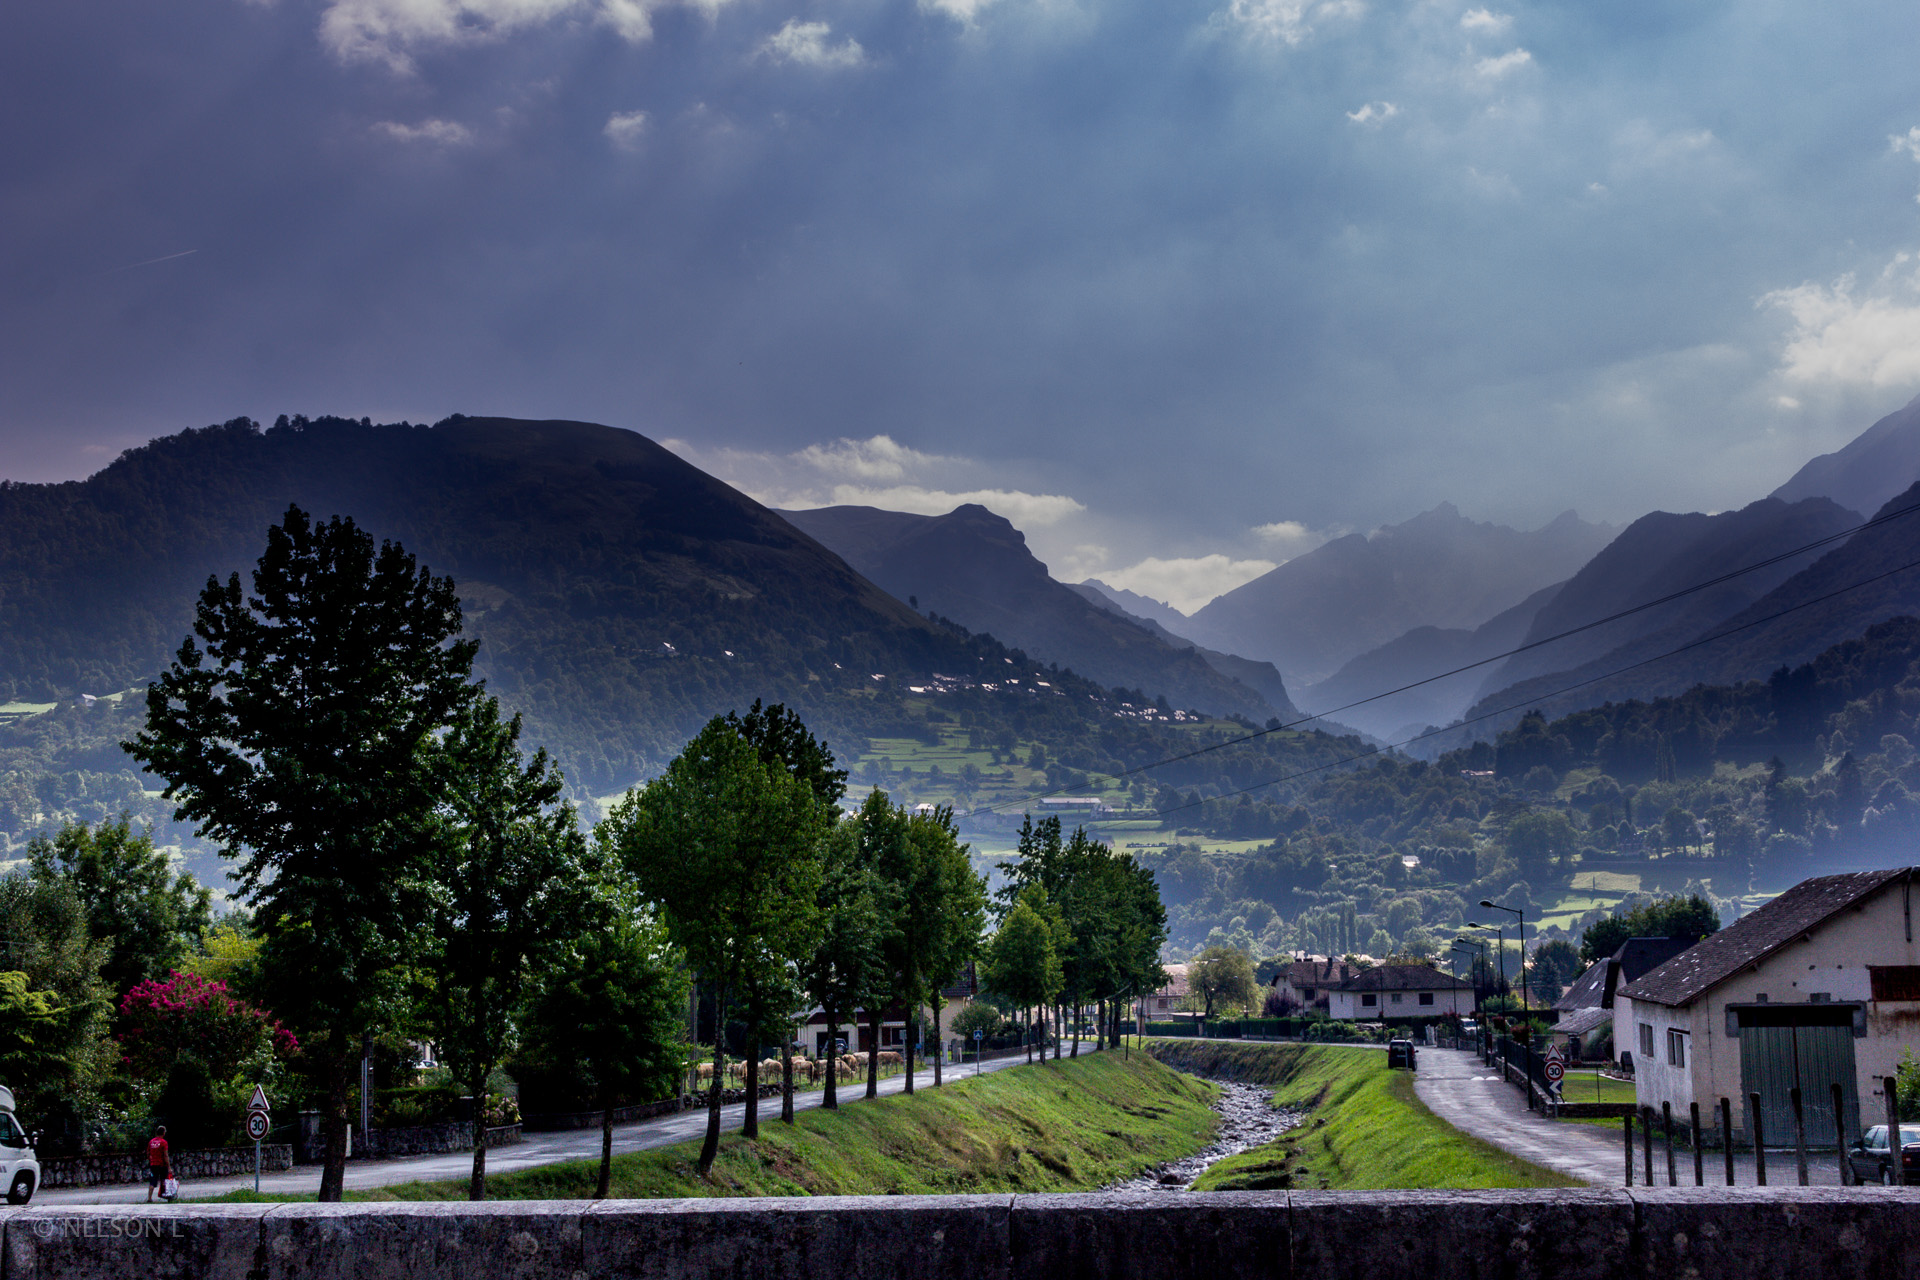
beach, landscape, tree, water, nature, mountain, snow, light, cloud, people, sky, girl, woman, sunset, white, street, night, camera, photography, morning, hill, flower, lake, city, urban, film, valley, mountain range, photo, panorama, vacation, travel, explore, portrait, food, cat, nyc, macro, show, canon, weather, holiday, professional, nikon, black, garden, trip, football, flowers, photos, flickr, bw, blackandwhite, family, candid, hdr, best, fun, friends, alps, hot, party, new, famous, interesting, test, most, popular, frias, search, pirineus, artouste, landform, geographical feature, mountainous landforms